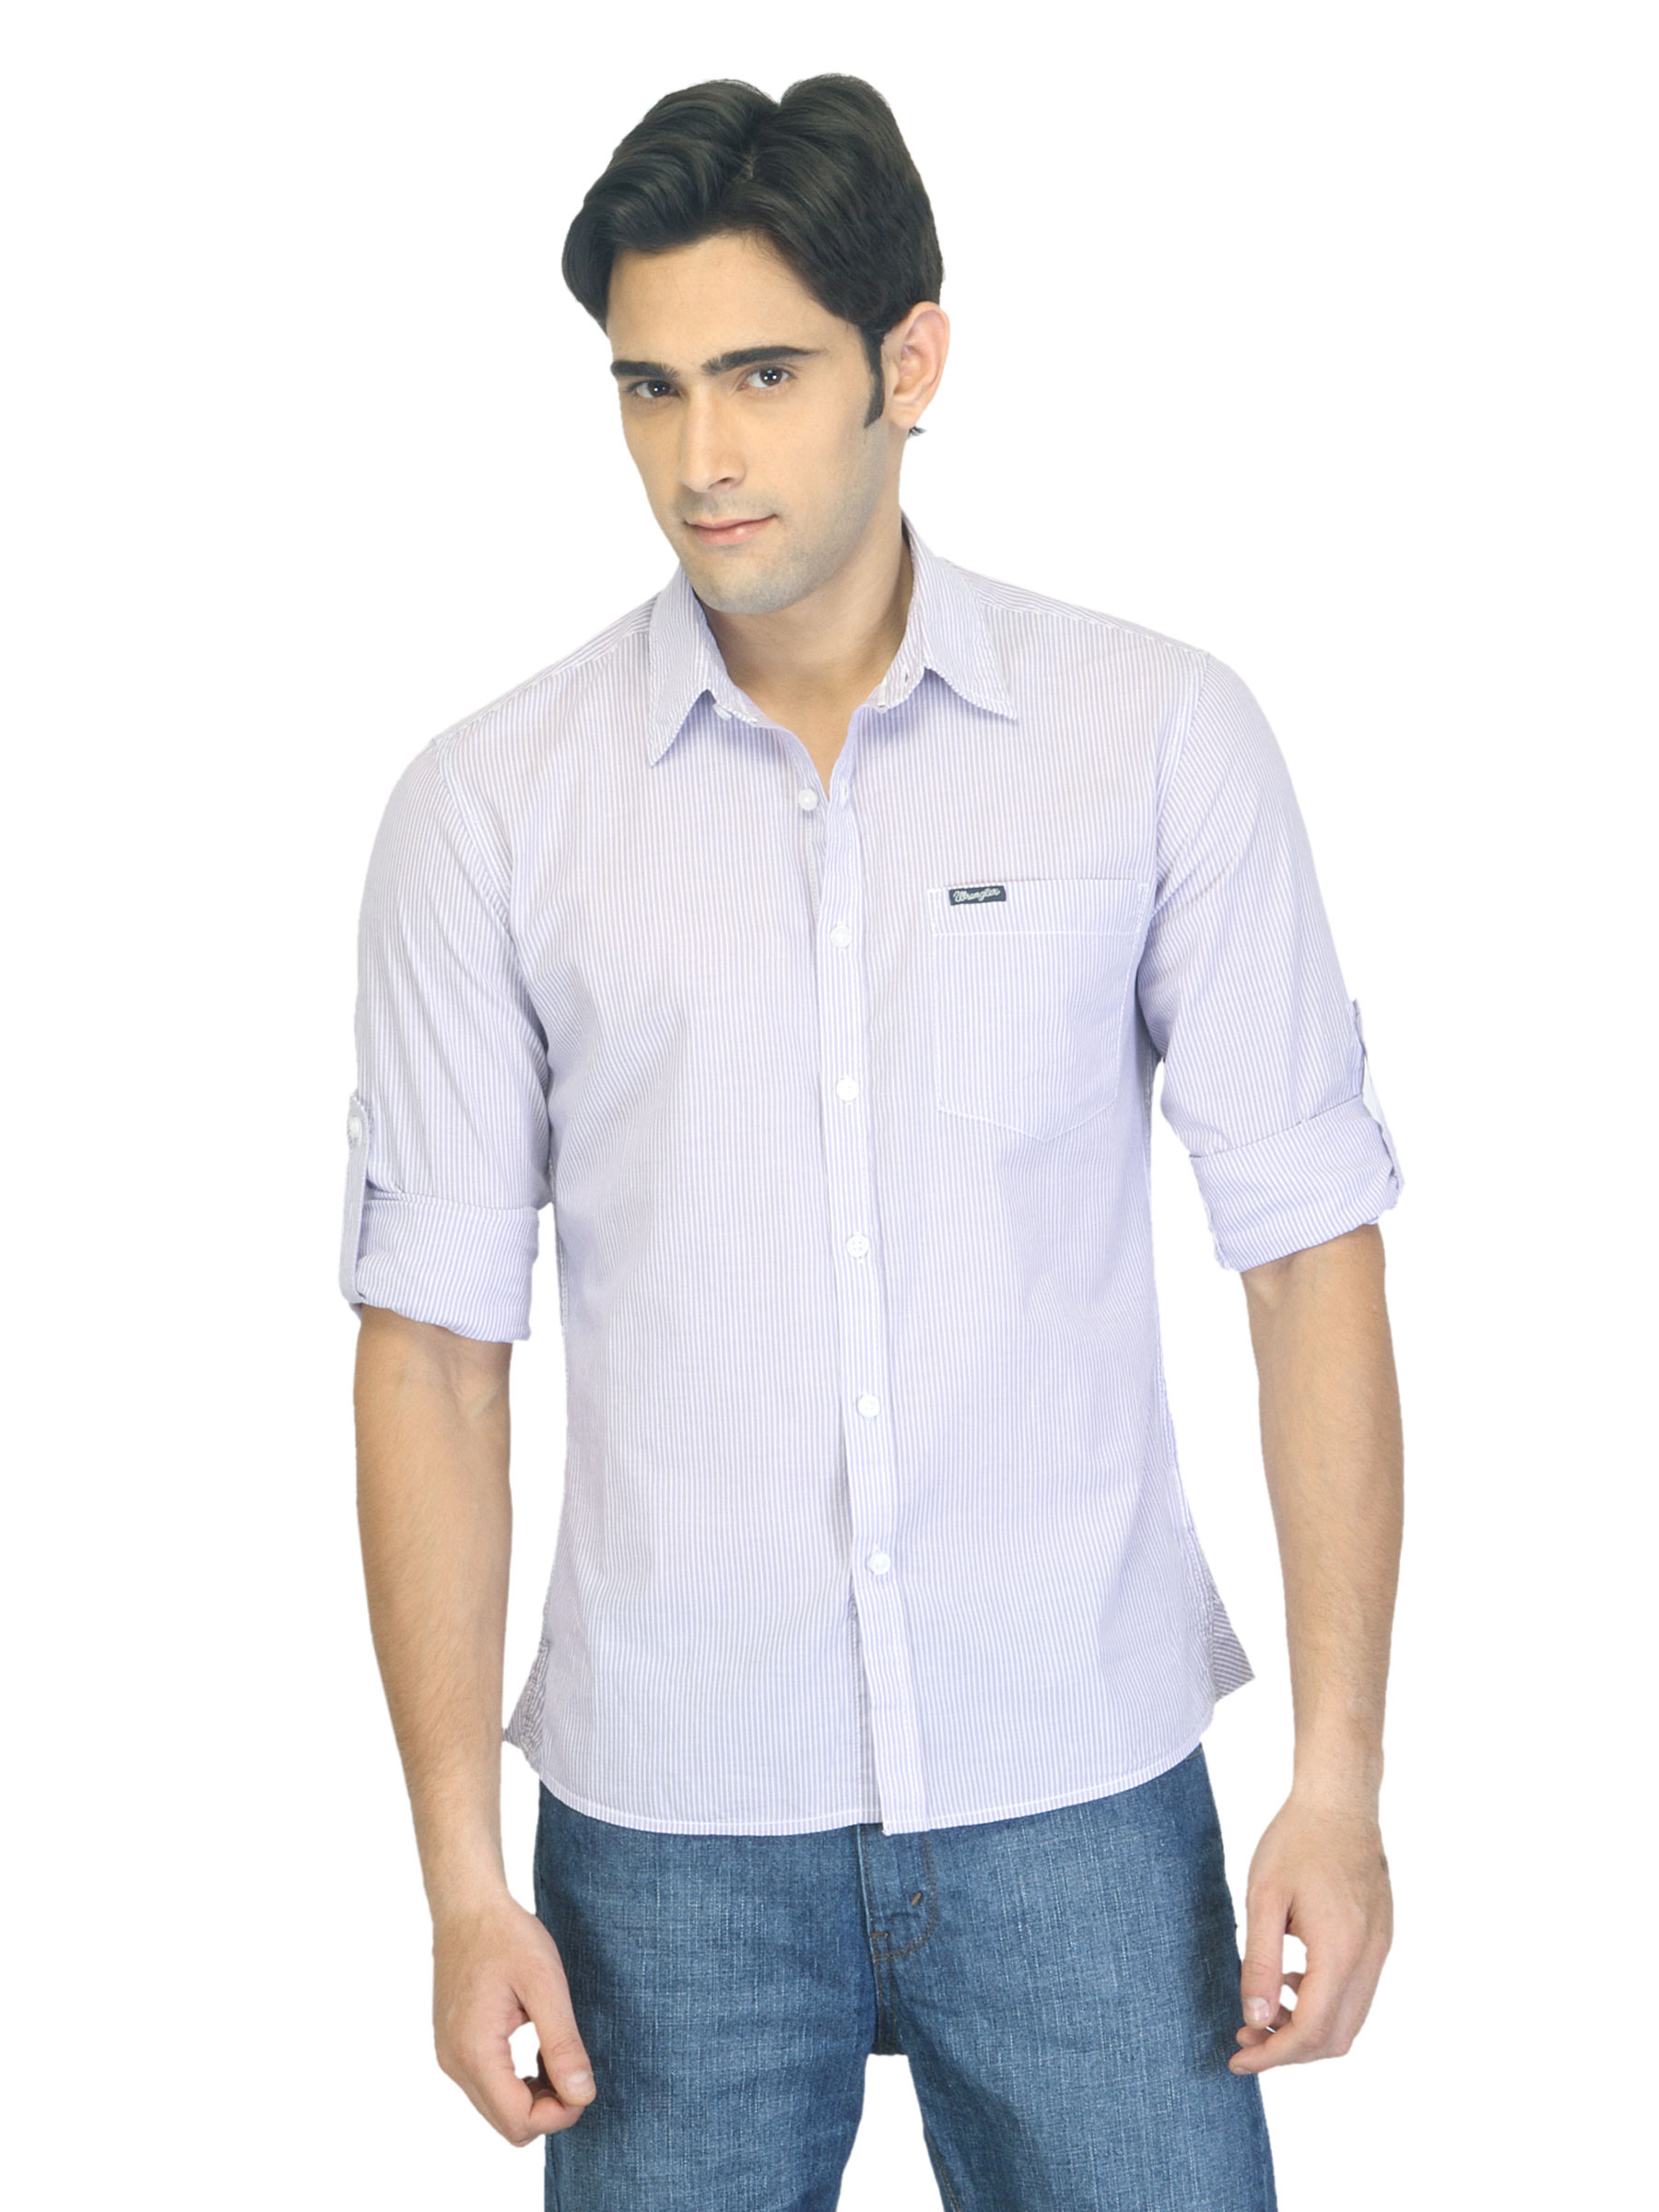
Wrangler Men Purple Striped Shirt
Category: Apparel / Topwear / Shirts
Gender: Men
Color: Purple
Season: Summer 2012
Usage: Casual